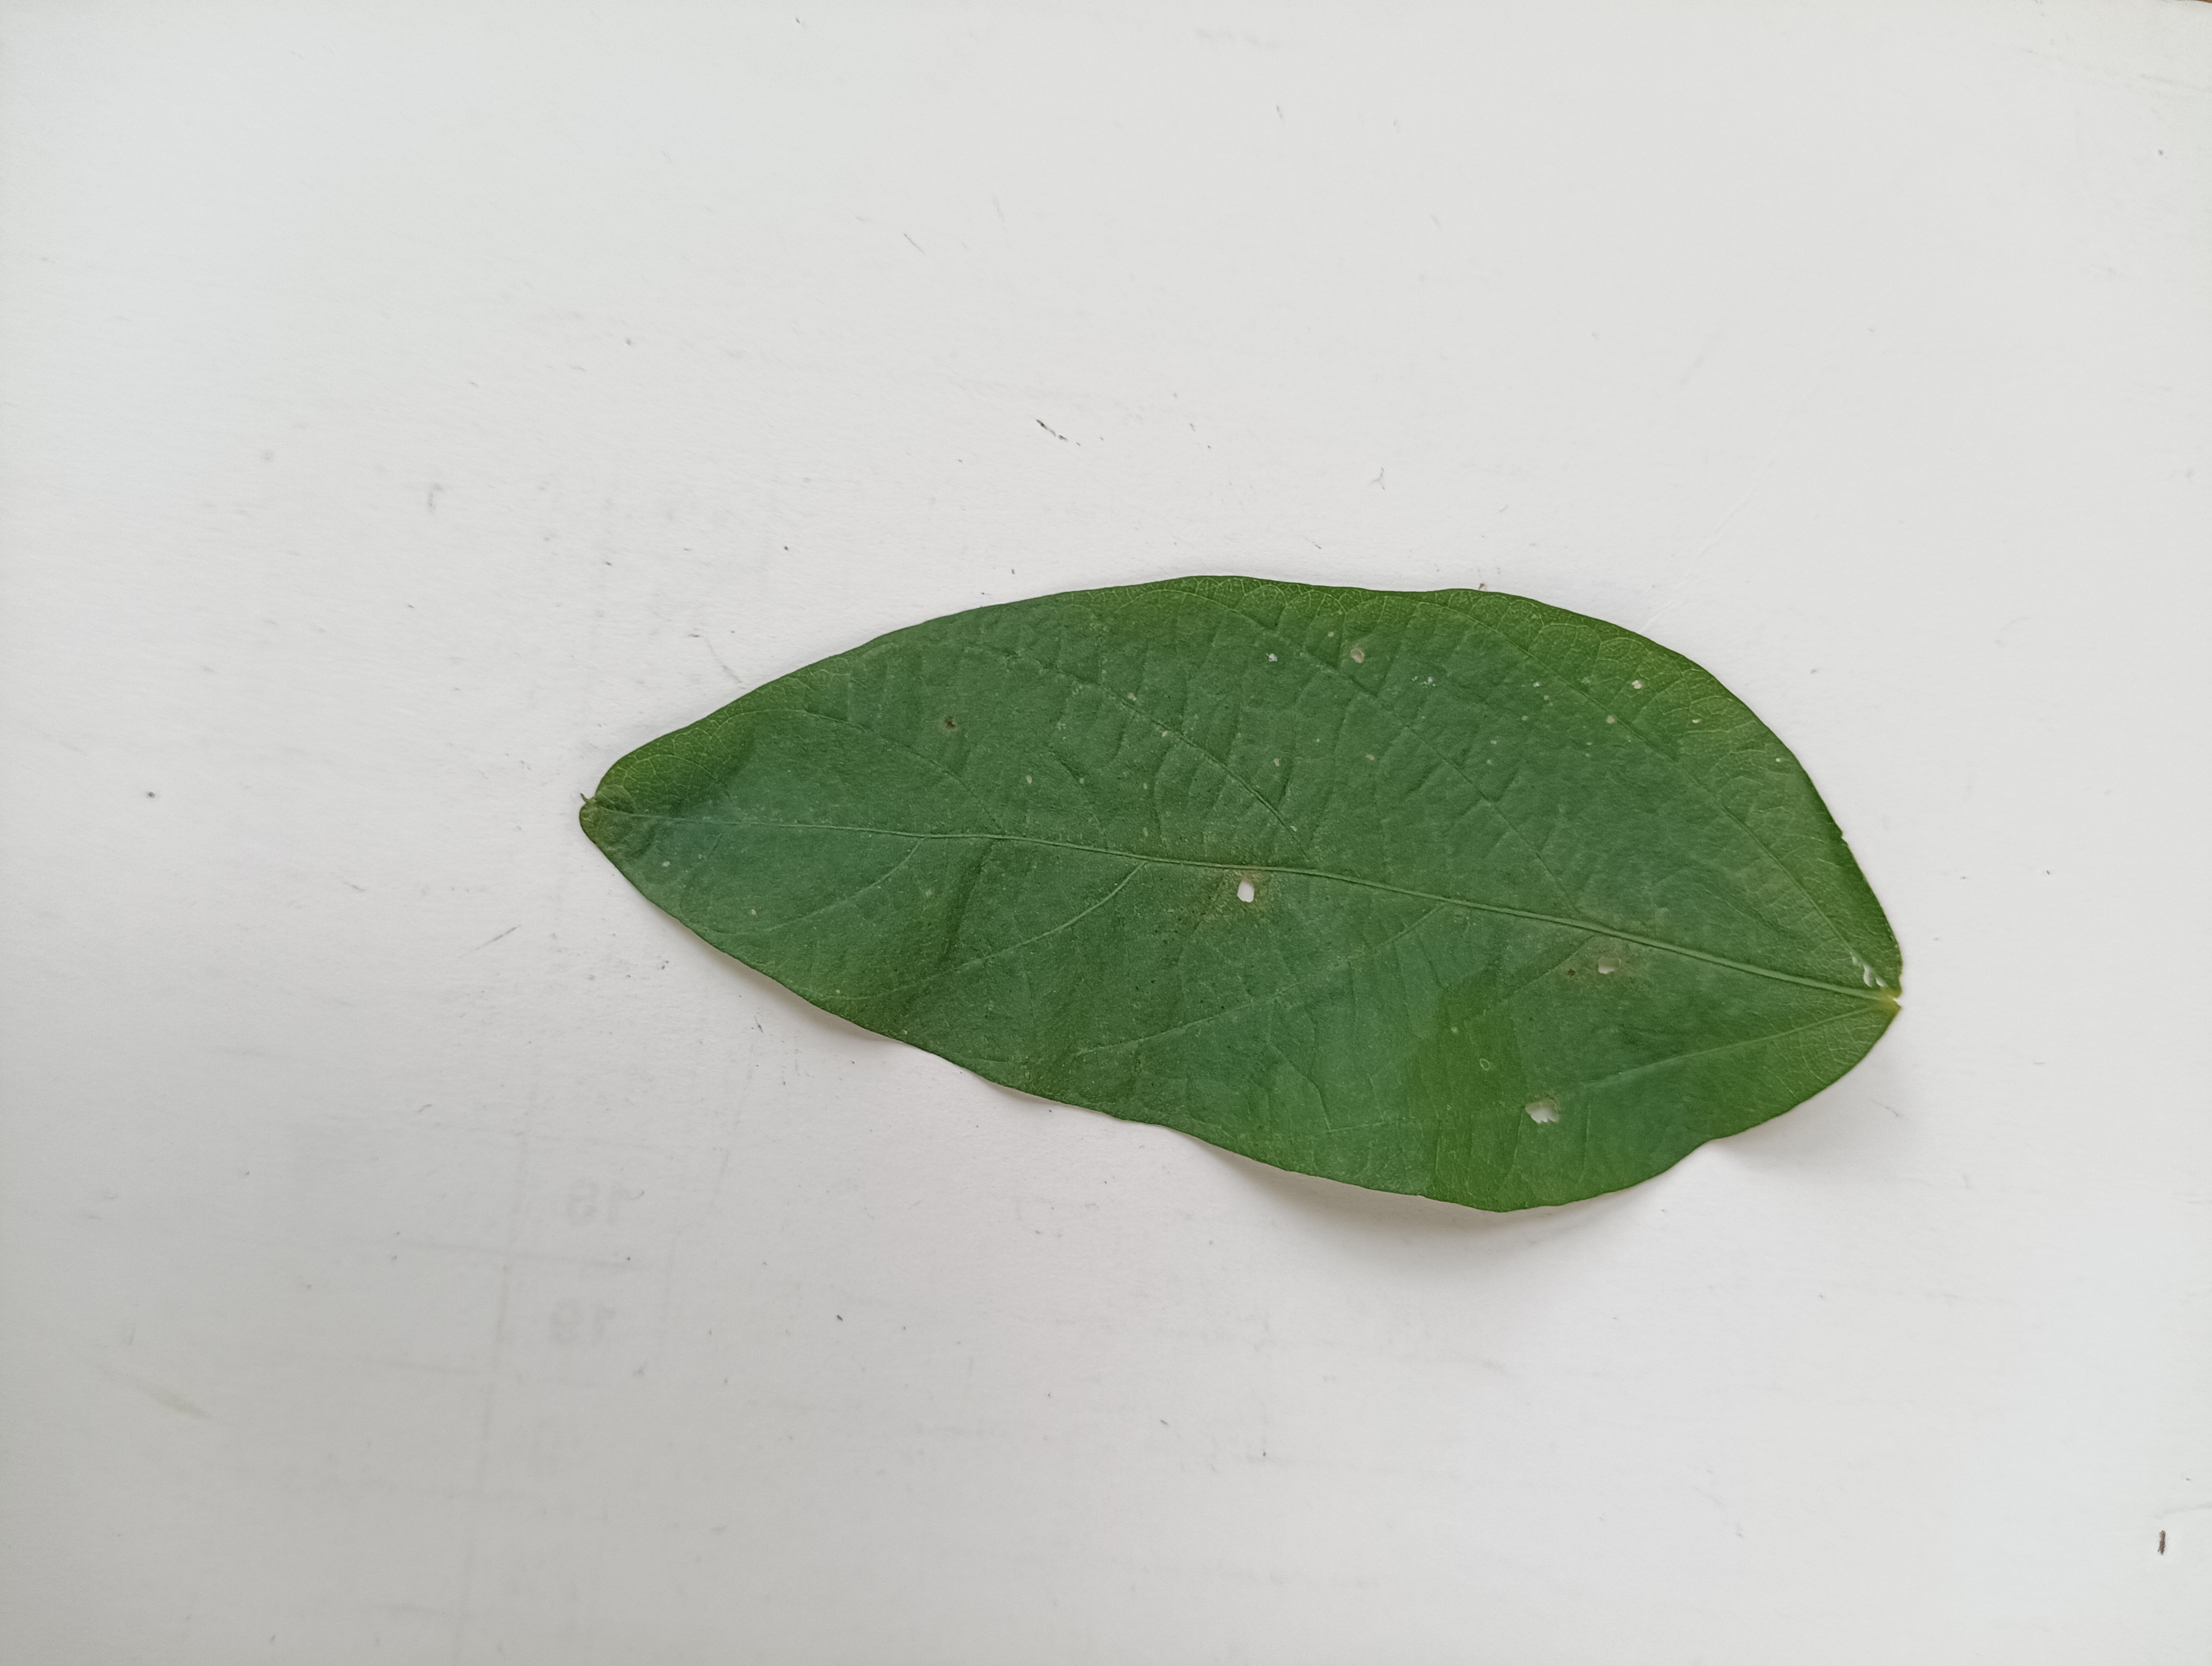
Label: Bacterial leaf Blight